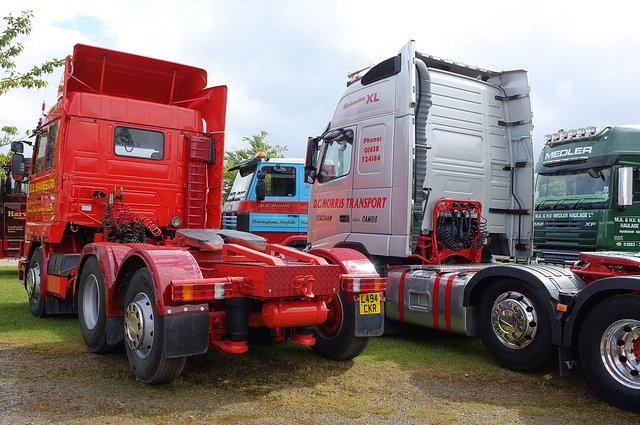
user: Given an image and a question. Answer the question in a short answer. Question: What kind of trucks are these? Short Answer:
assistant: tractor trailer